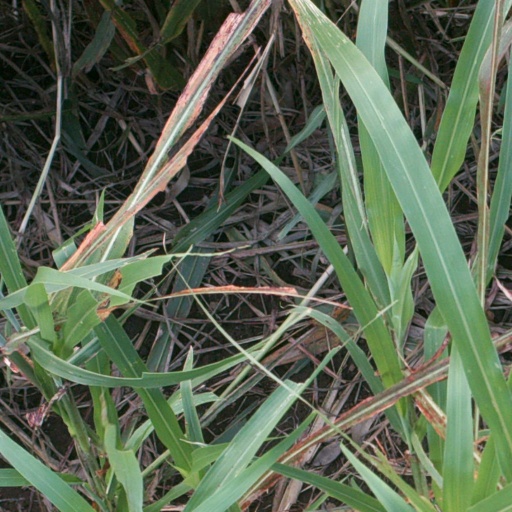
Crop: sorghum